Muhamed and Reuf Kadić

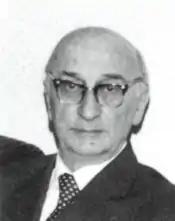
Muhamed Kadić circa 1970

Muhamed Kadić was born in 1906 in Mostar. He enrolled at the Faculty of Architecture in Prague in 1926, and a year later he was joined by his younger brother Reuf. In Prague, as young students, based on the achievements of cubism and neoplasticism, they strived to create a free and pure geometric architectural form. In addition, they were socially engaged, so that due to revolutionary agitation, Muhammad was expelled from Czechoslovakia in 1932, and at the same time he was forbidden to return to his homeland. With the change of political circumstances, the brothers returned to Sarajevo. He graduated in Prague only in 1939.